Night Song (1948 film)

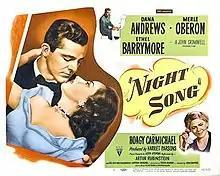
1948 theatrical poster

Night Song is a 1948 American drama film directed by John Cromwell and starring Dana Andrews, Merle Oberon and Ethel Barrymore.